Ethel Jenner Rosenberg

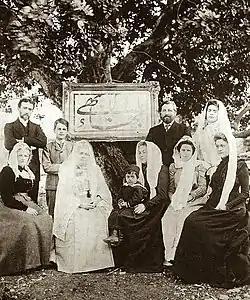
Early Western Baháʼí pilgrims. Standing left to right: Charles Mason Remey, Sigurd Russell, Edward Getsinger and Laura Clifford Barney; Seated left to right: Ethel Jenner Rosenberg, Madam Jackson, Shoghi Effendi, Helen Ellis Cole, Lua Getsinger, Emogene Hoagg

Ethel Jenner Rosenberg (6 August 1858 – 17 November 1930) became the first English Baháʼí.